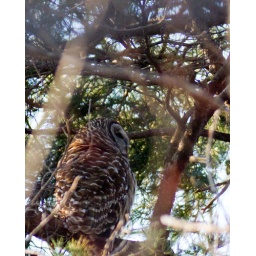
Barred Owl in pine tree